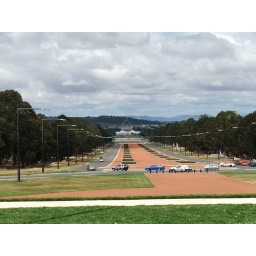
View down Anzac parade to the parliment house (it's the building with the metal triangle over it)